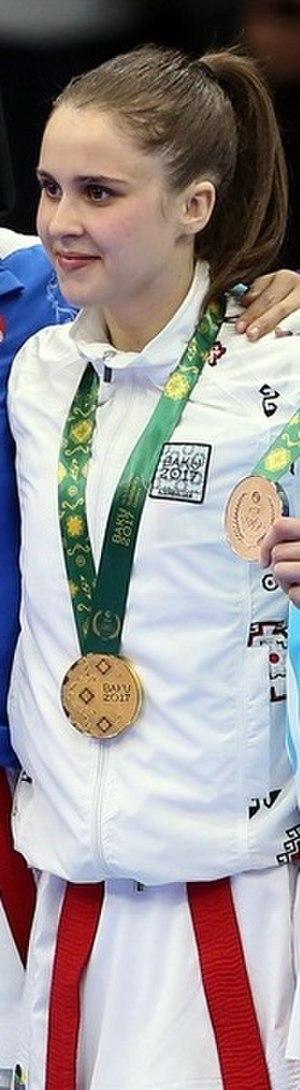
Farida Abiyeva, née le 20 mars 1995 à Bakou, est une karatéka azerbaïdjanaise pratiquant le kumite.